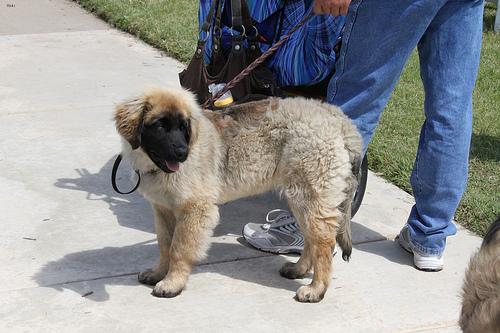
Breed: leonberger